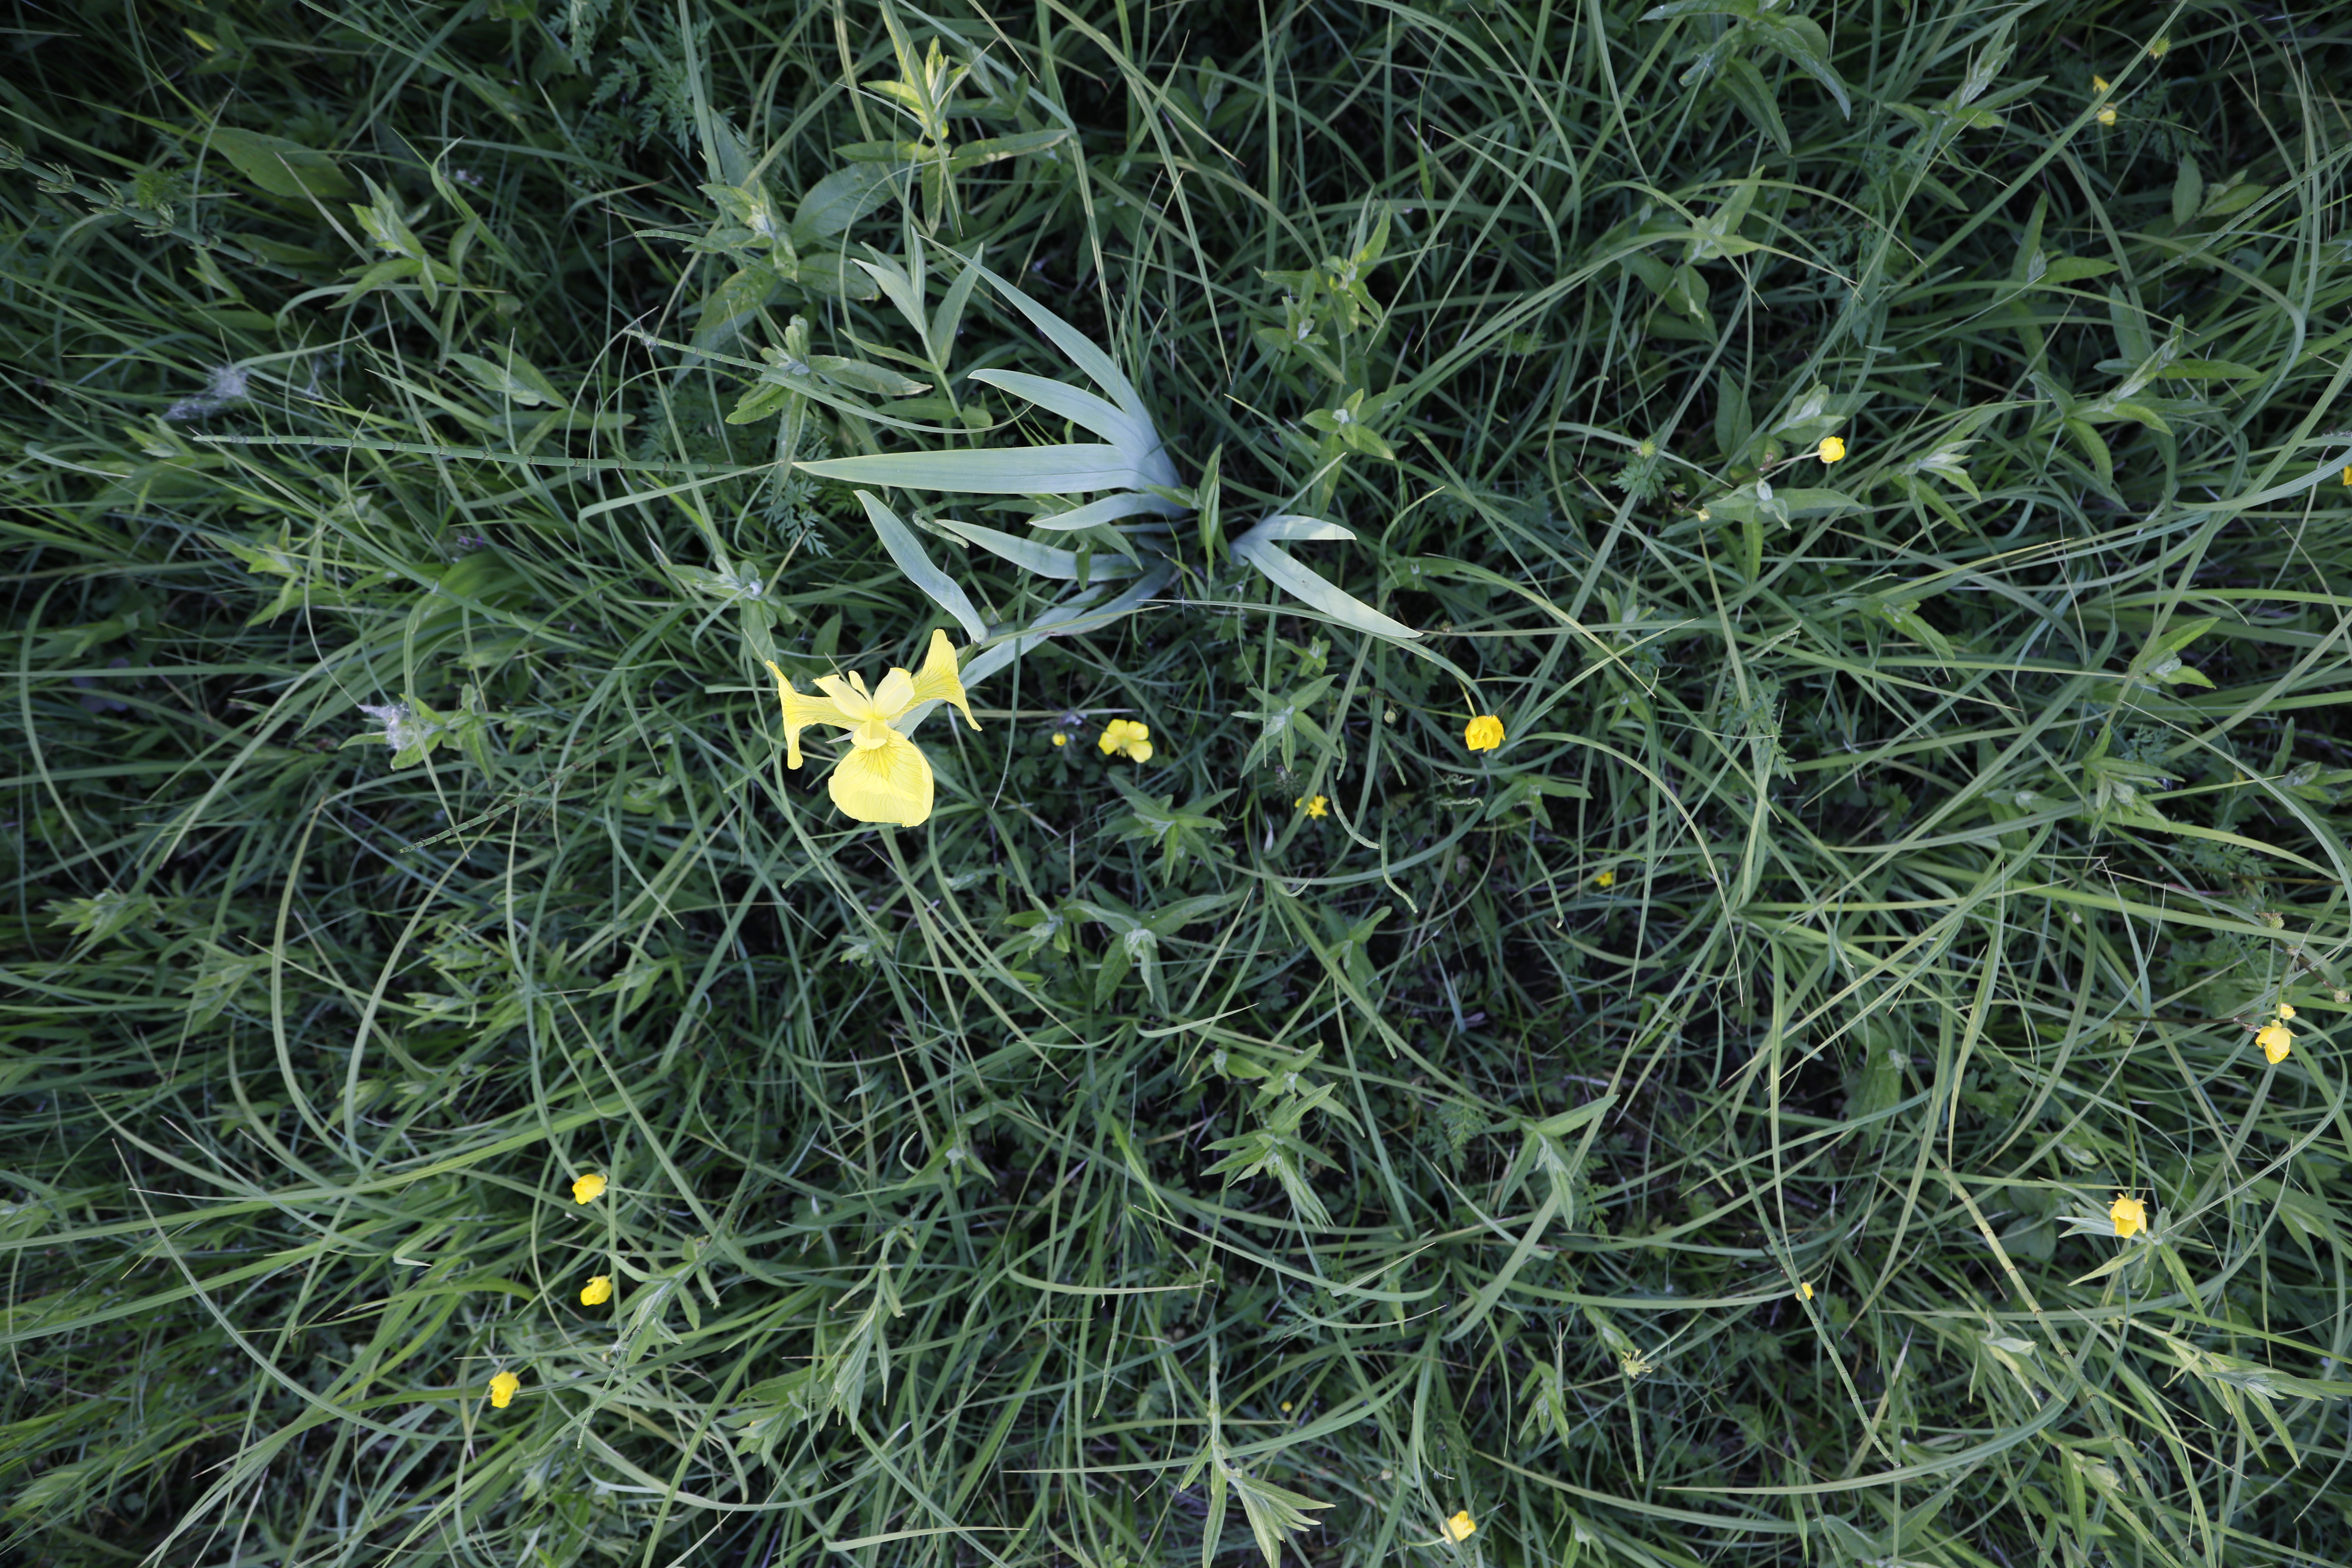
Plant species: Iris pseudacorus, Buttercup * (aggregate)